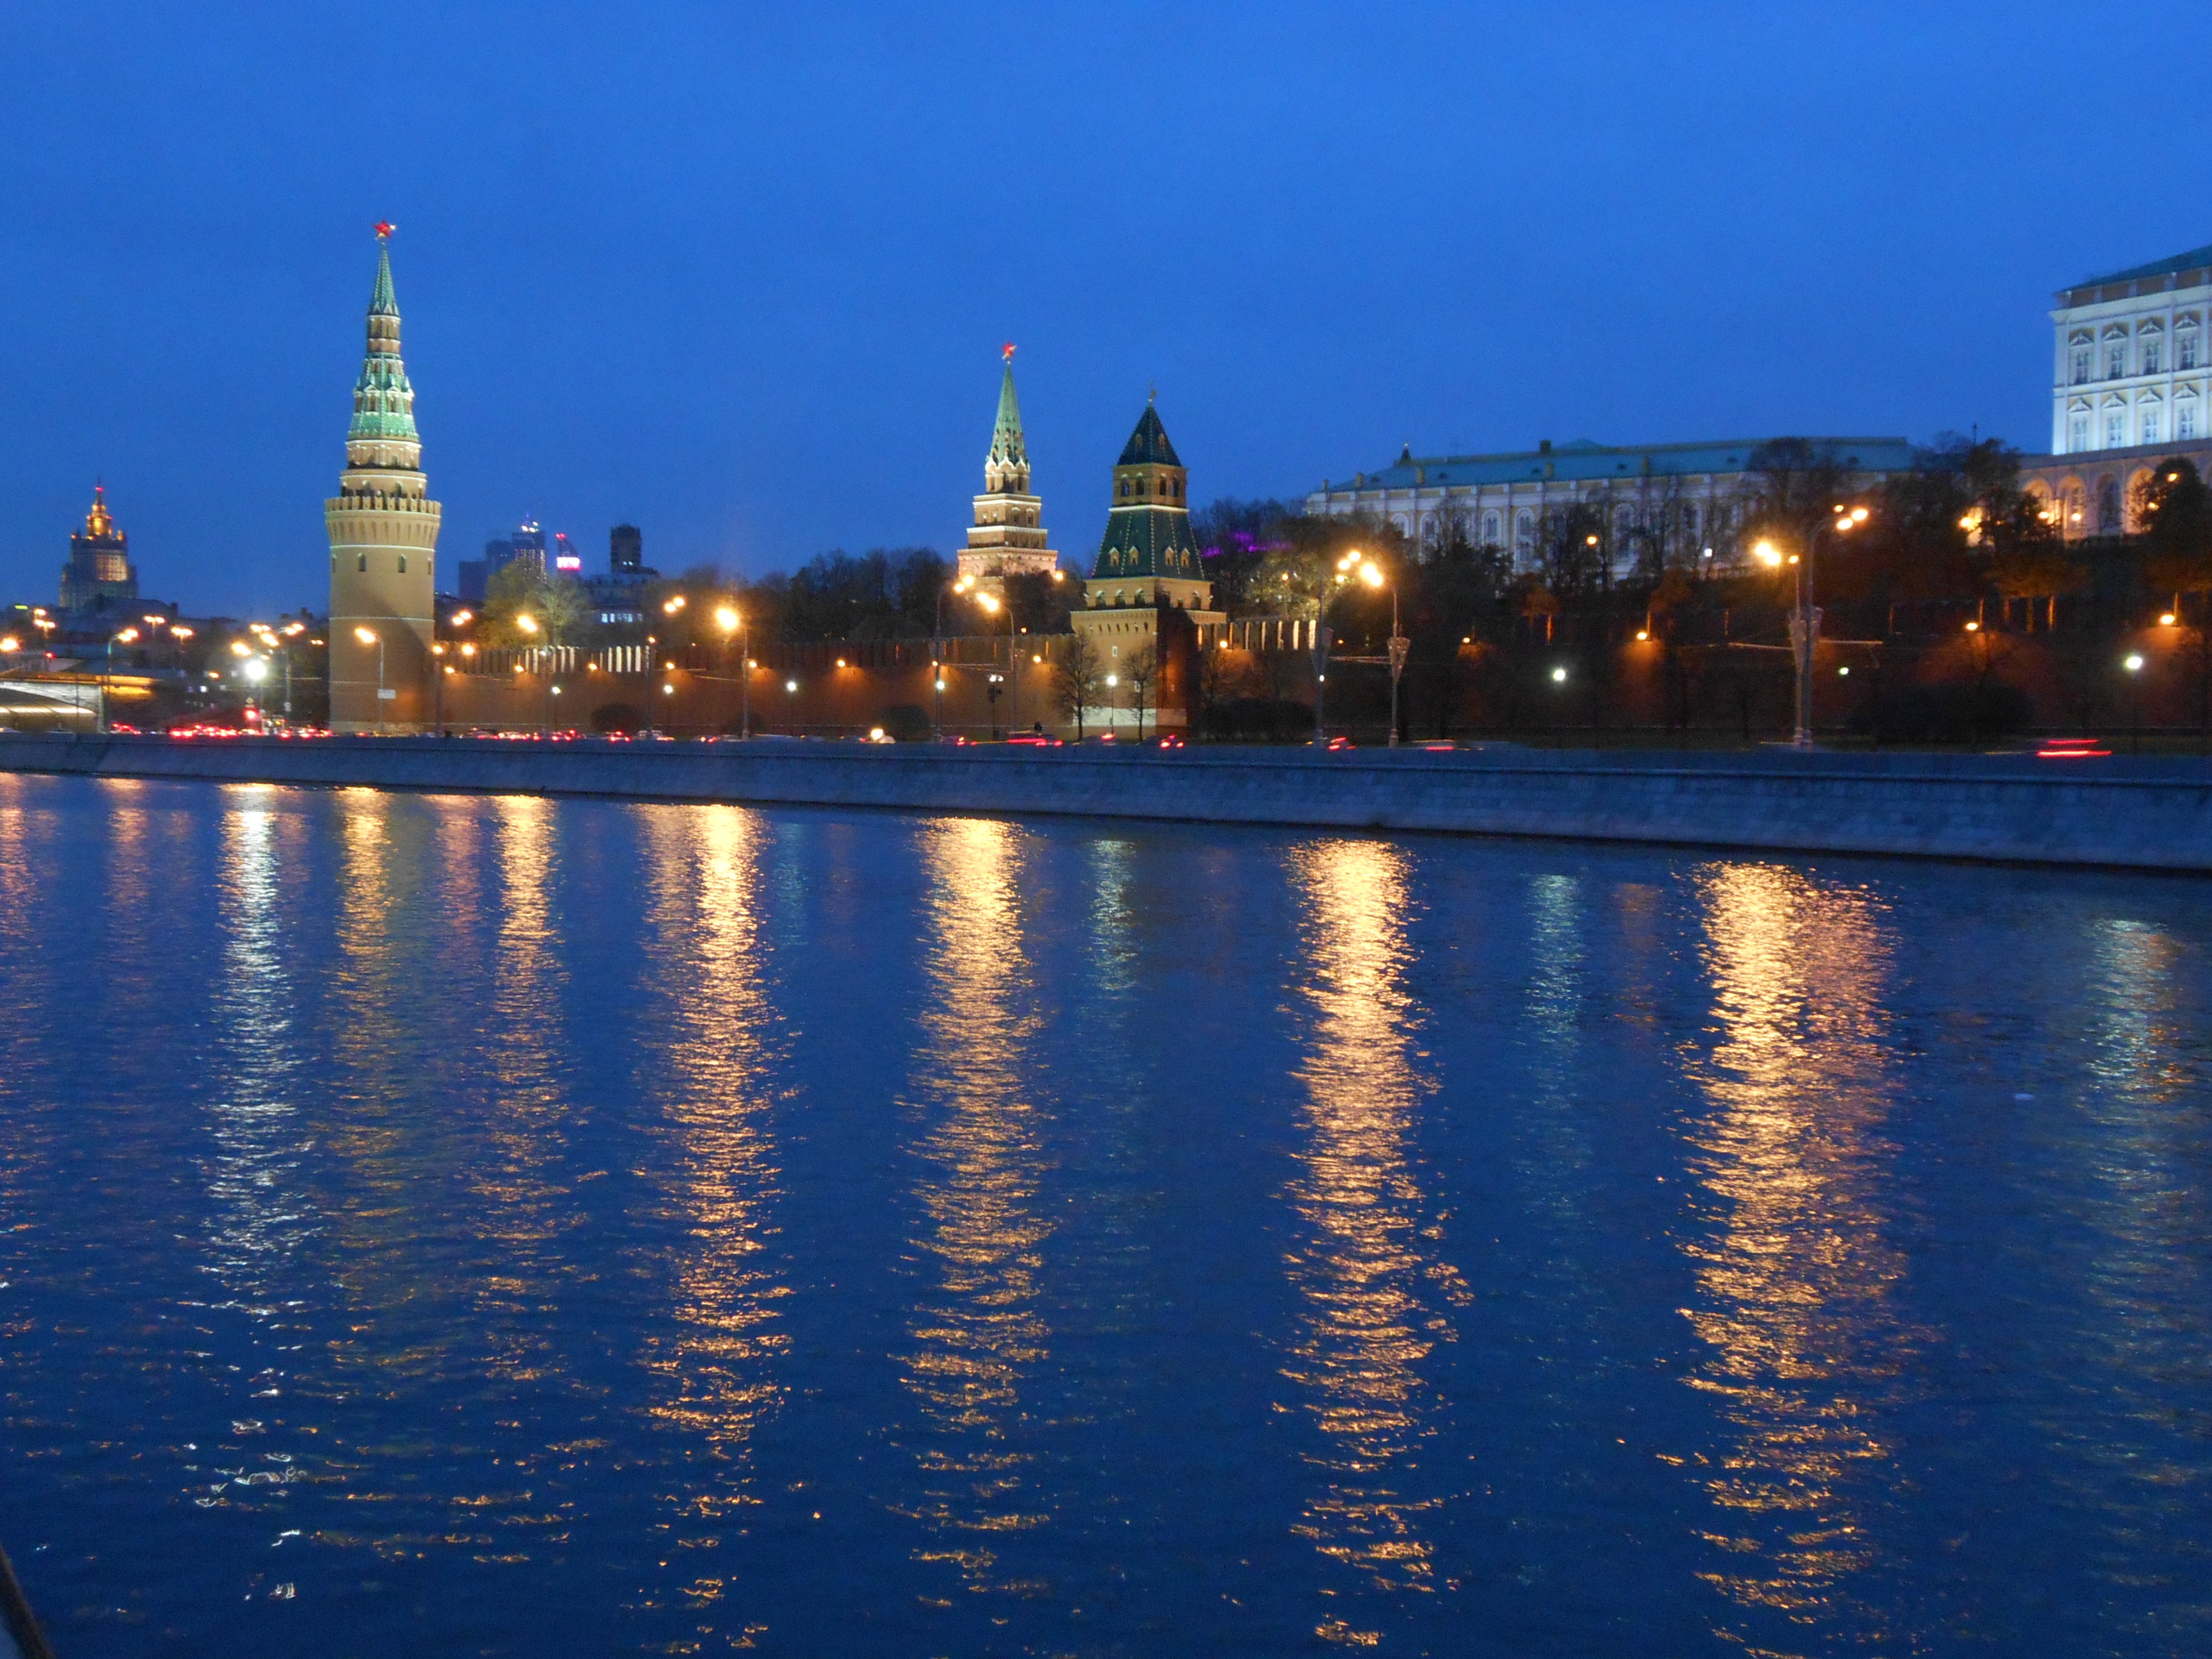
horizon, skyline, night, city, river, cityscape, dusk, evening, reflection, tower, landmark, moscow, historical, russia, city lights, night lights